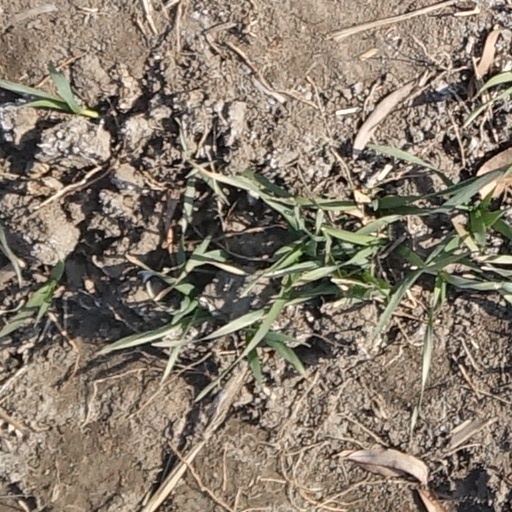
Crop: wheat